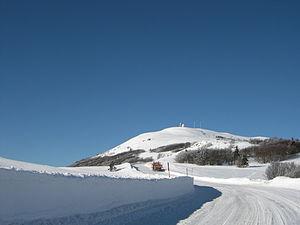
Vue sur le sommet du Grand-Ballon, point culminant des Vosges en Alsace, Haut-Rhin.